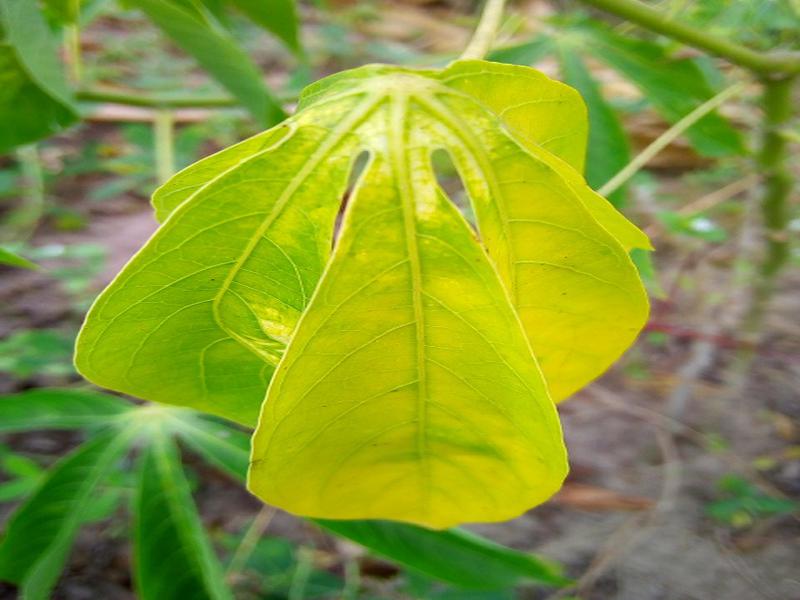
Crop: cassava
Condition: brown_streak_disease